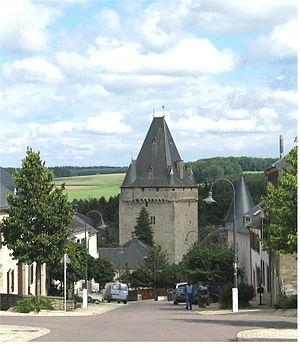
Luxembourg